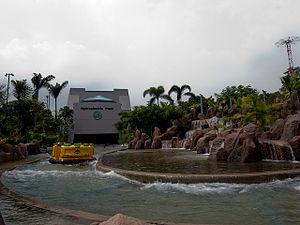
Ces différentes listes sont non exhaustives.